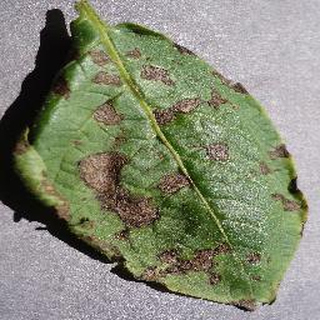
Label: potato_early_blight